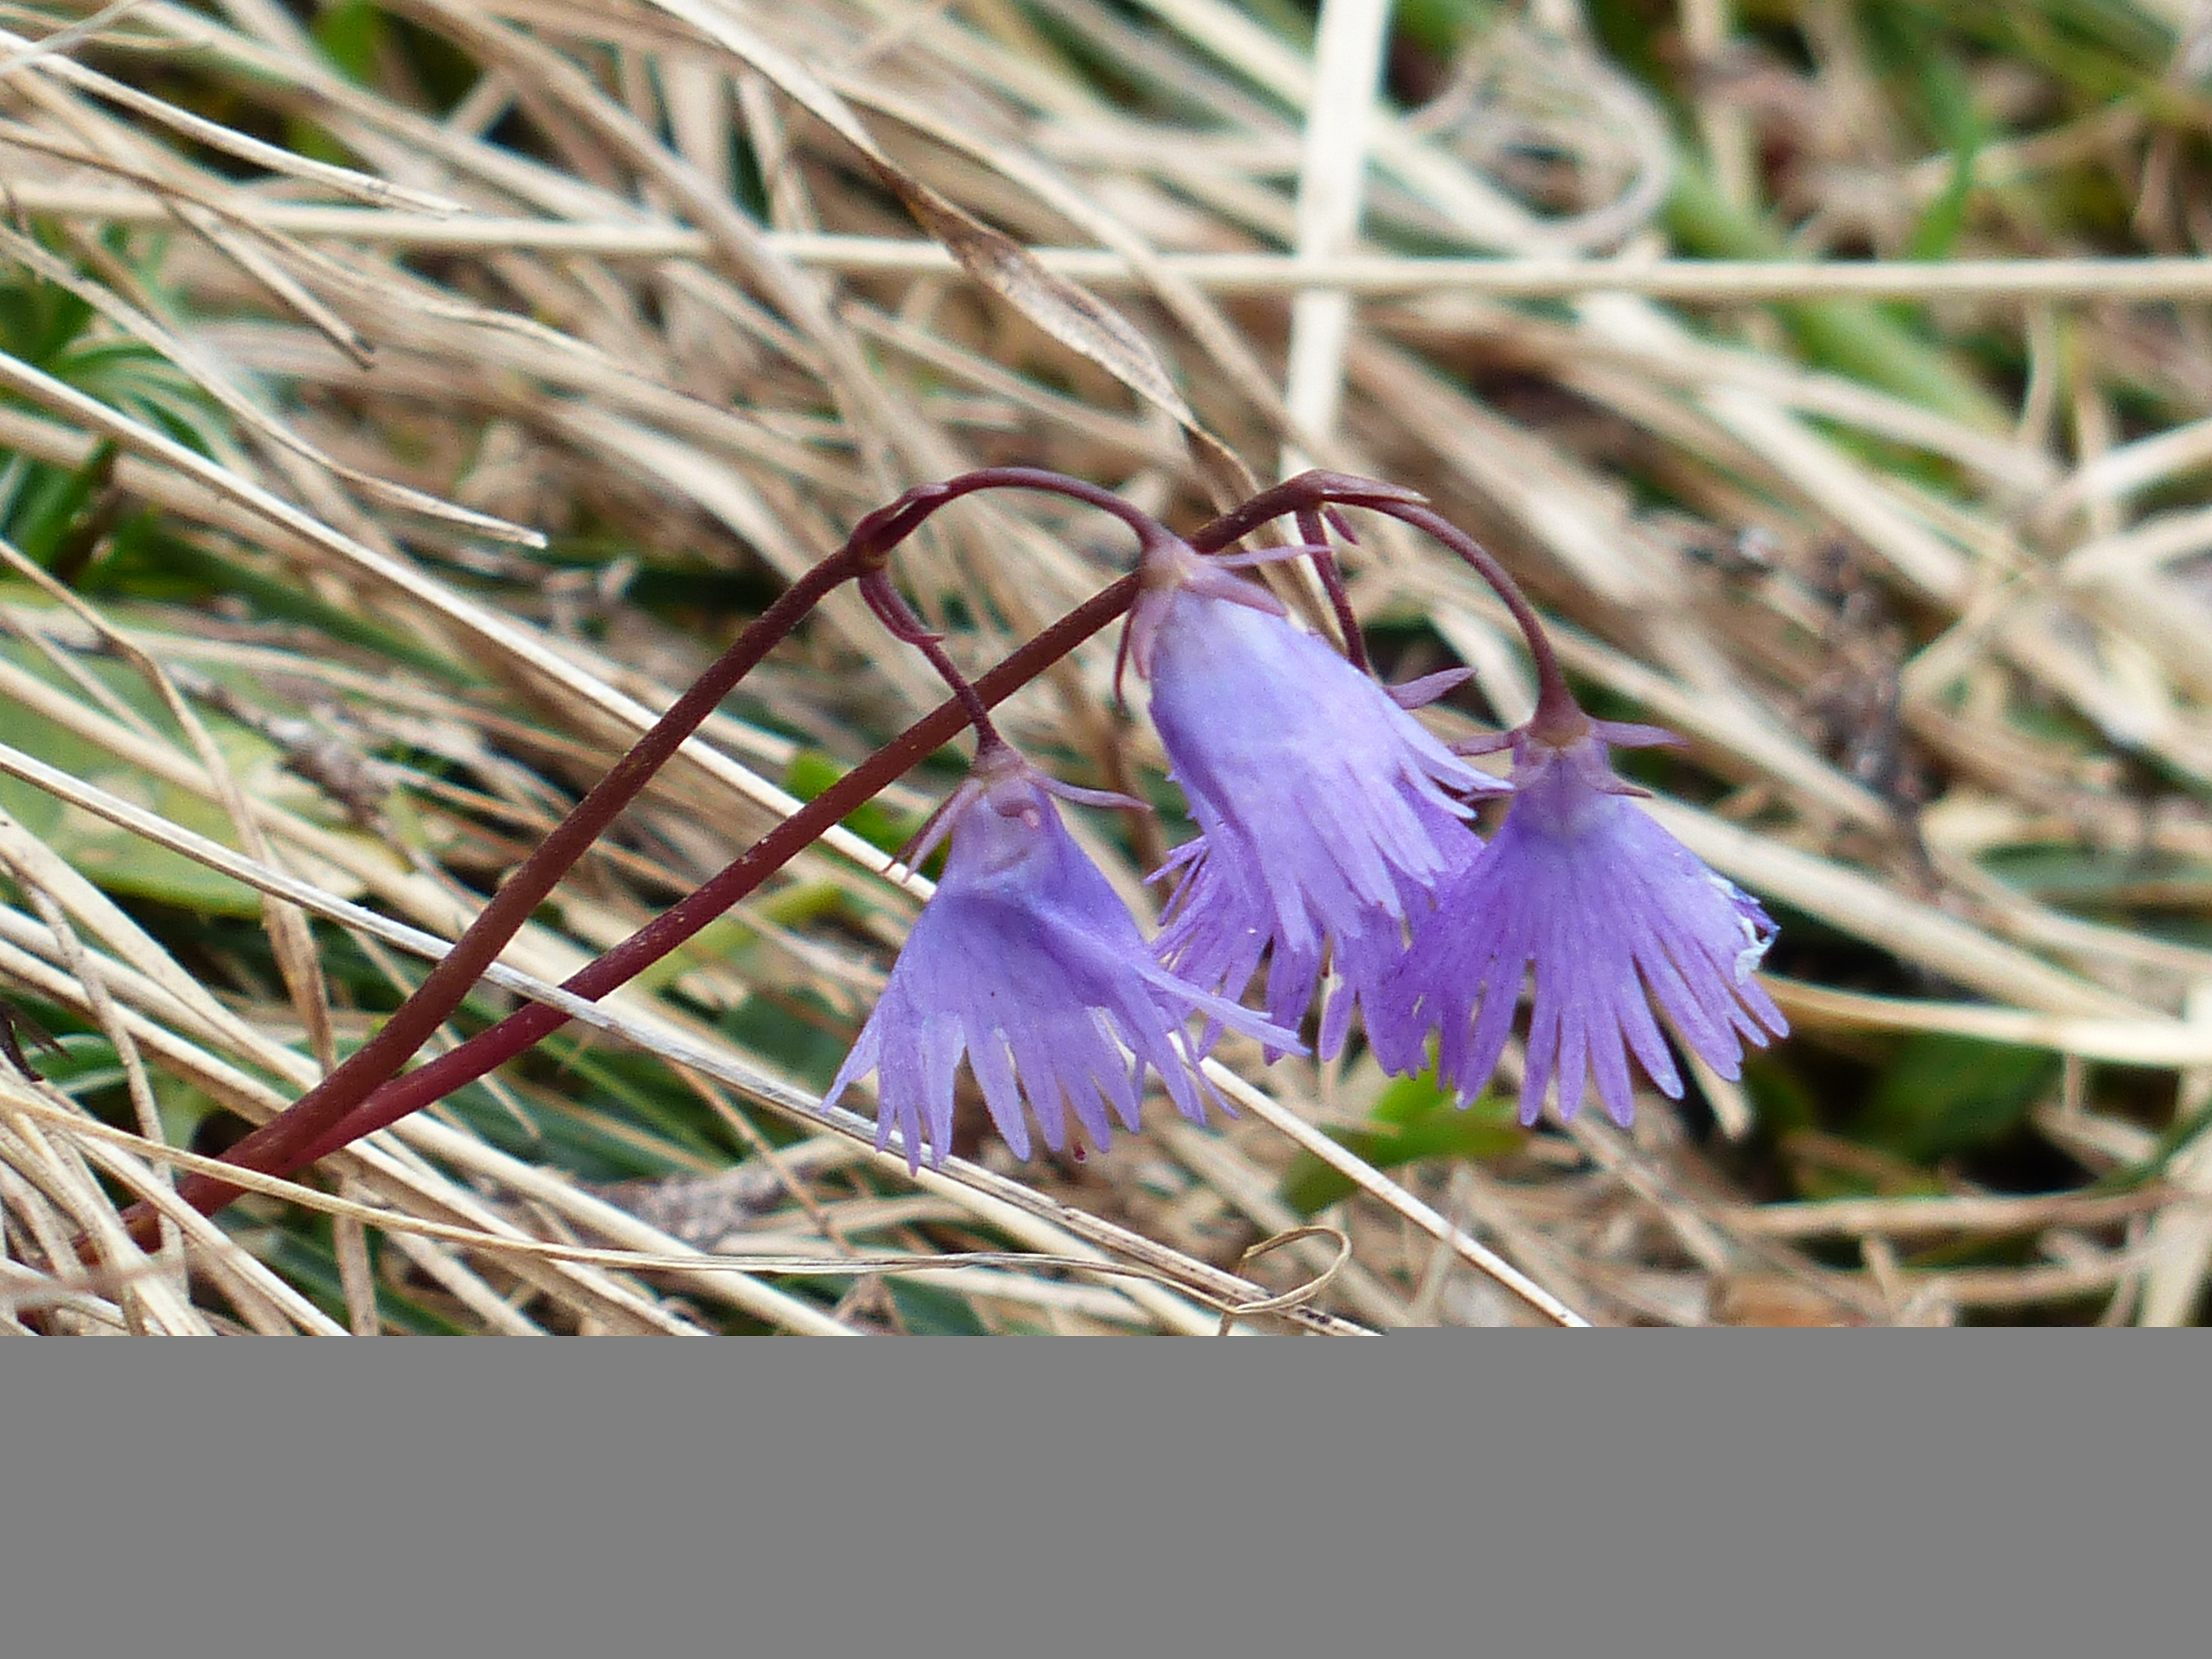
grass, blossom, plant, flower, purple, bloom, botany, flora, wildflower, violet, macro photography, flowering plant, alpine flower, bellflower family, alpine plant, grass family, land plant, alpengloeckchen, soldanella alpina, alpine soldanella, alps several, ordinary alpengl ckchen, big alpengl ckchen, real alpengl ckchen